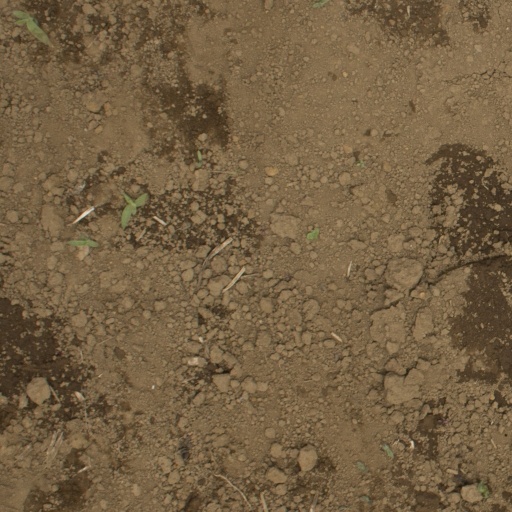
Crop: Jerusalem artichoke